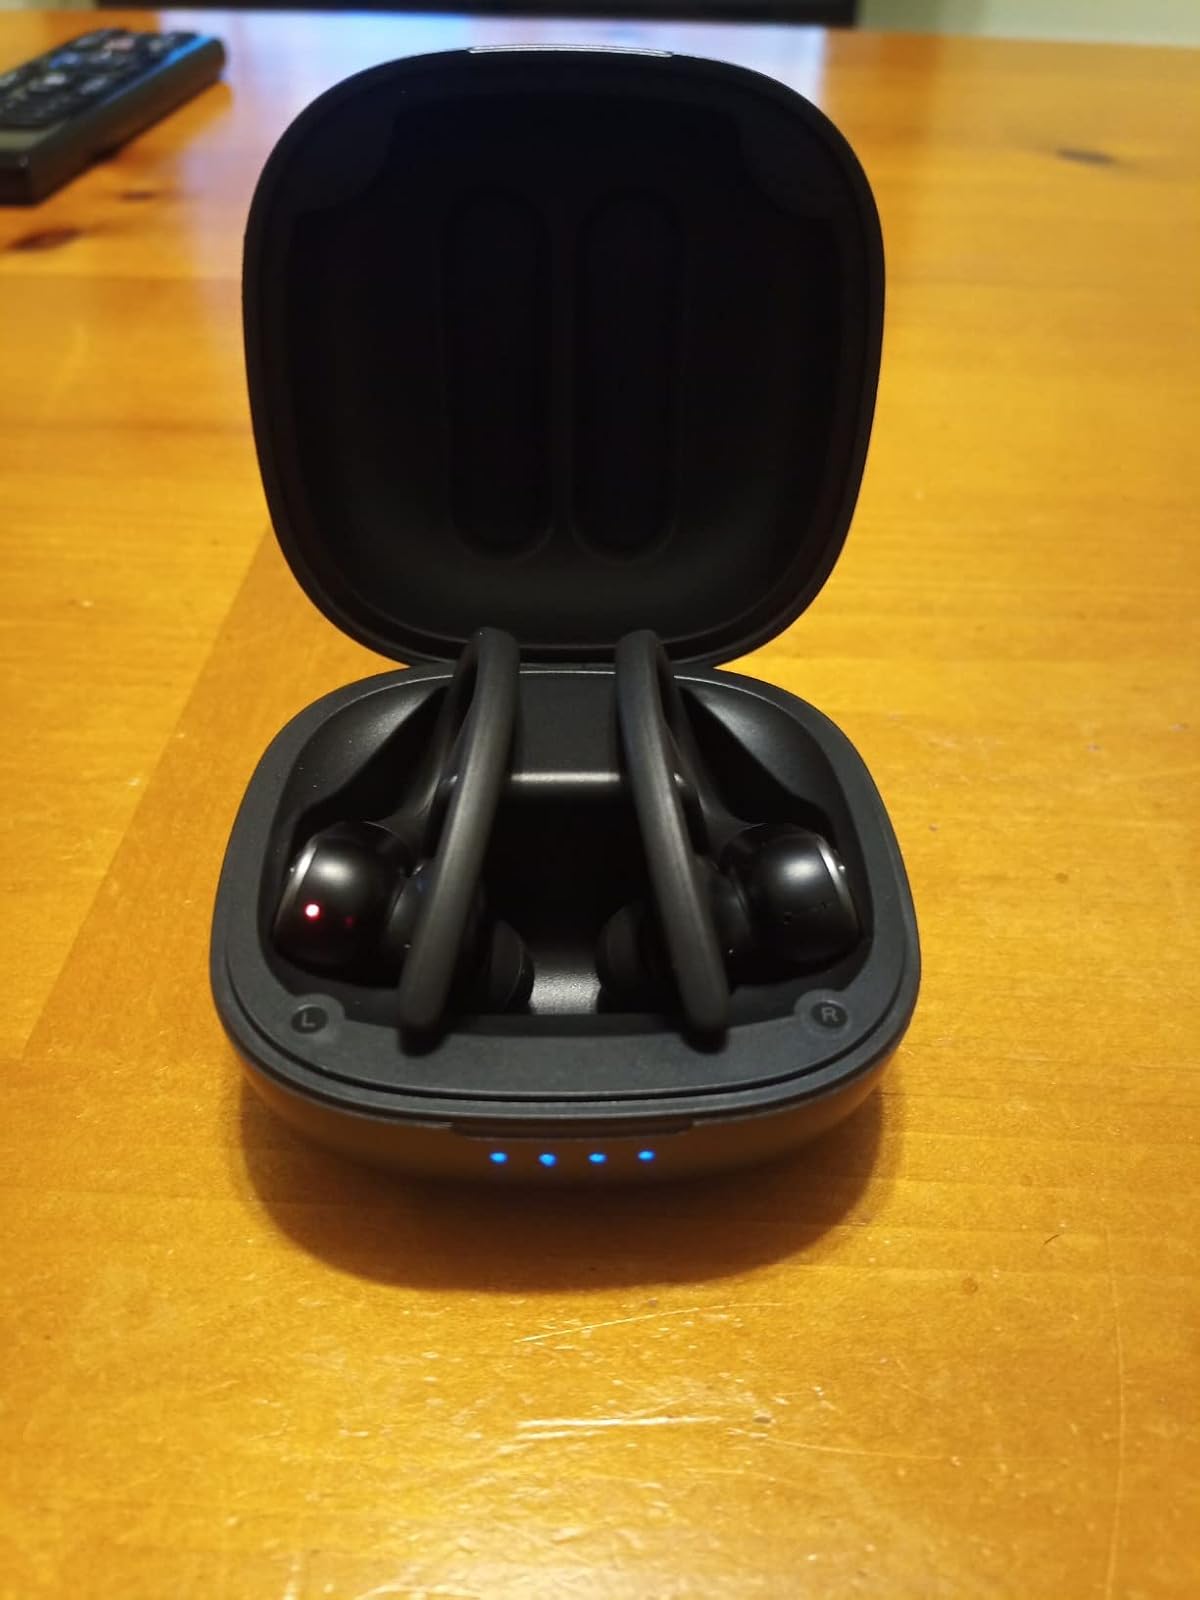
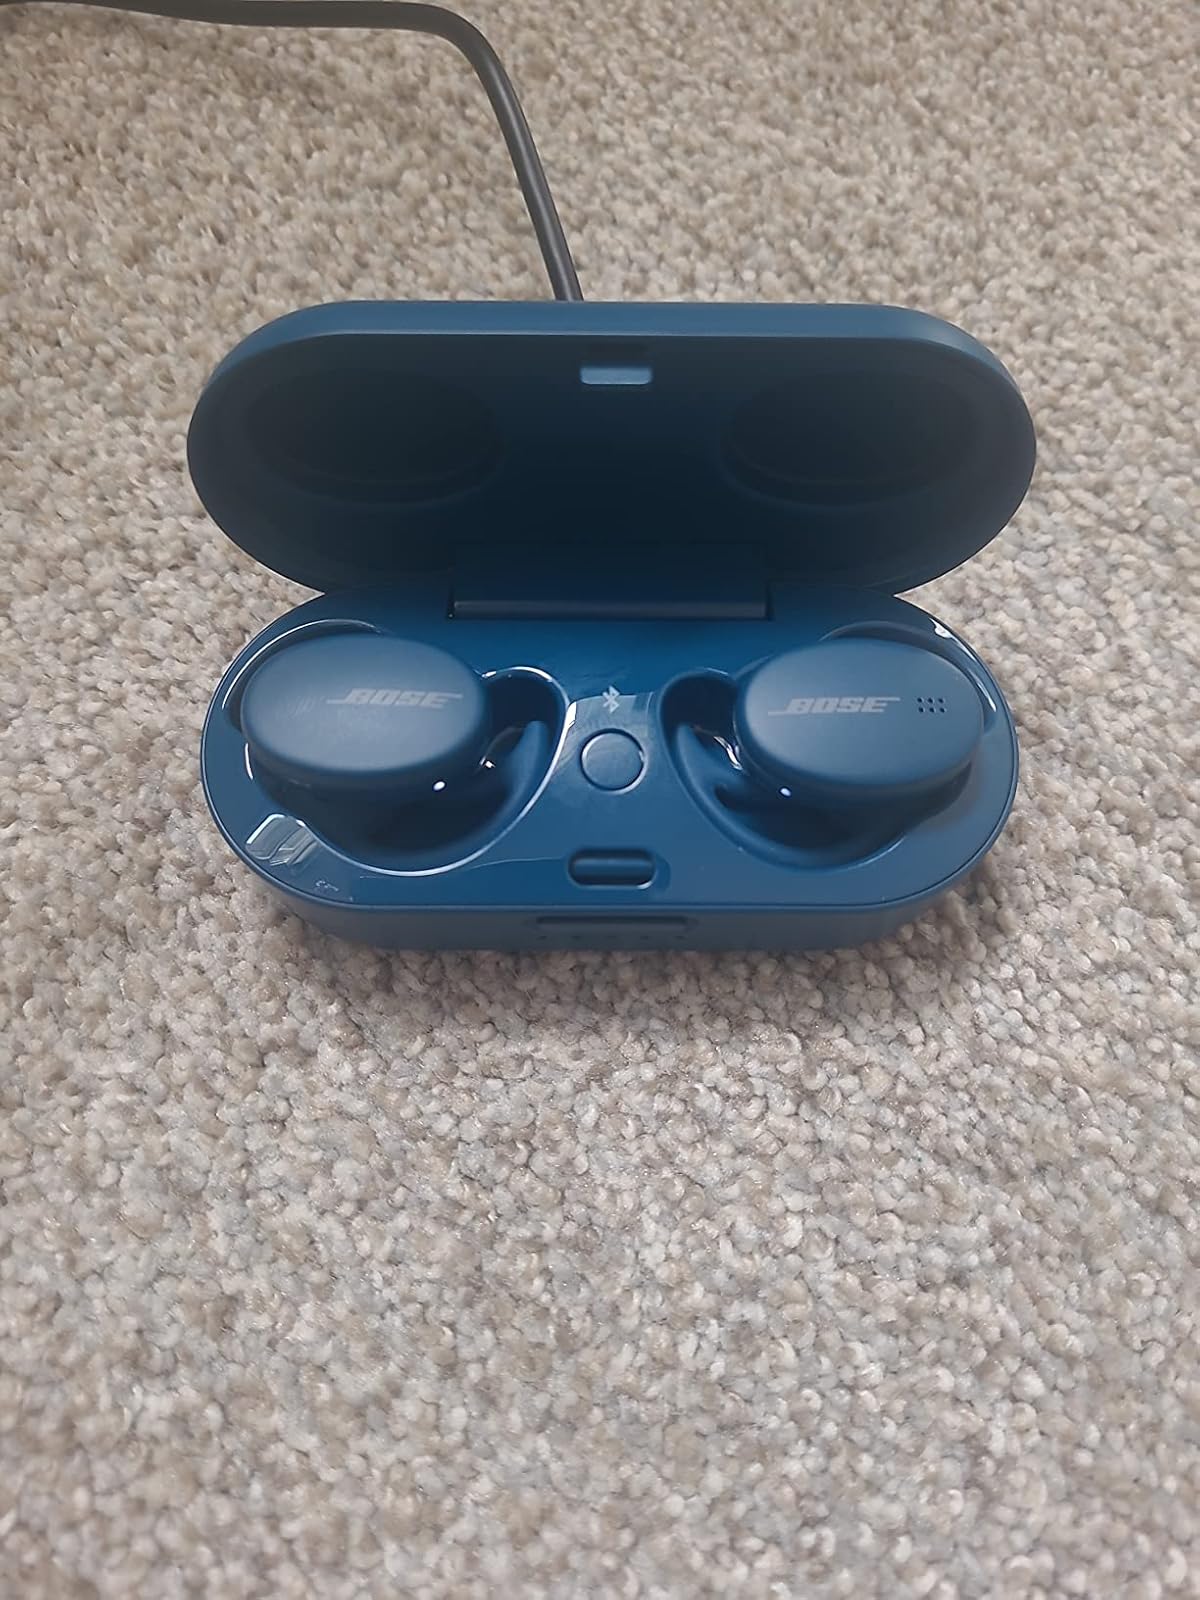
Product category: earbuds
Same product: no